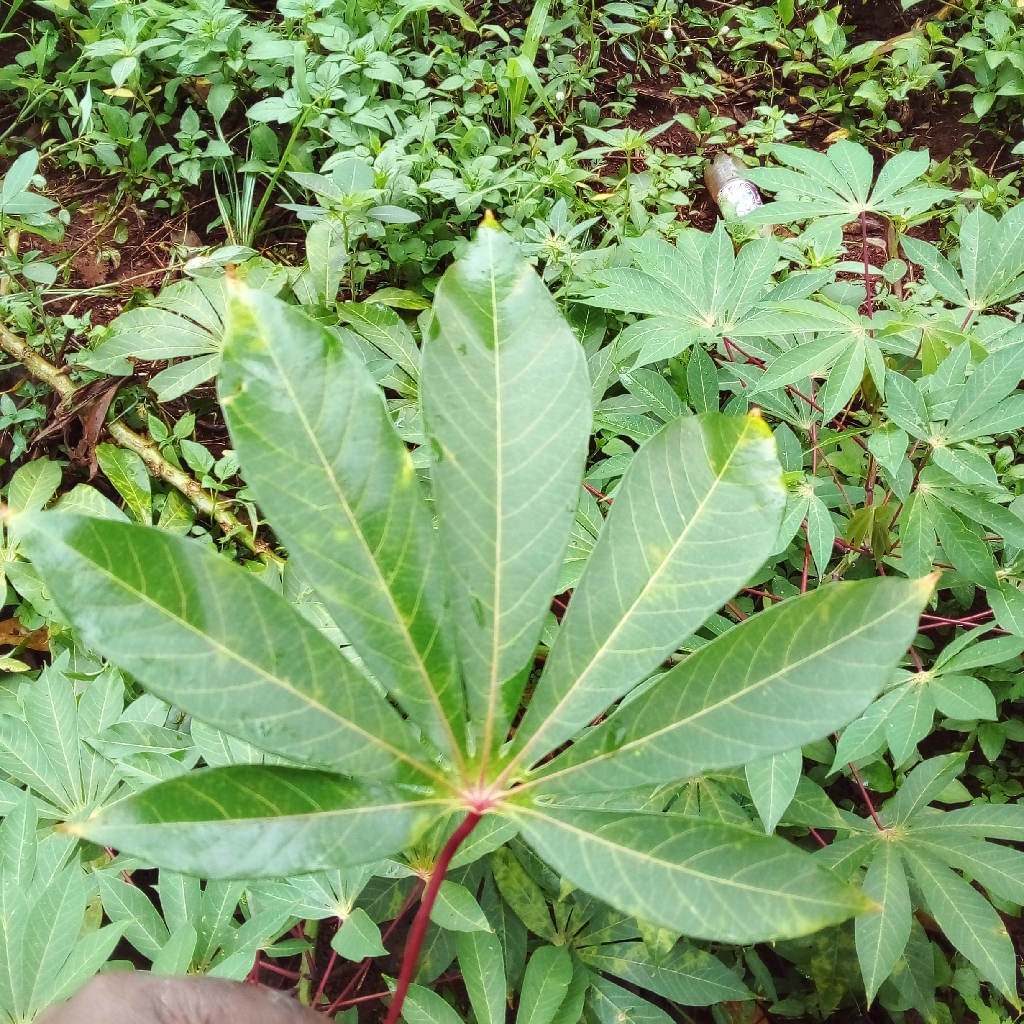
Label: cassava brown streak disease (cbsd)